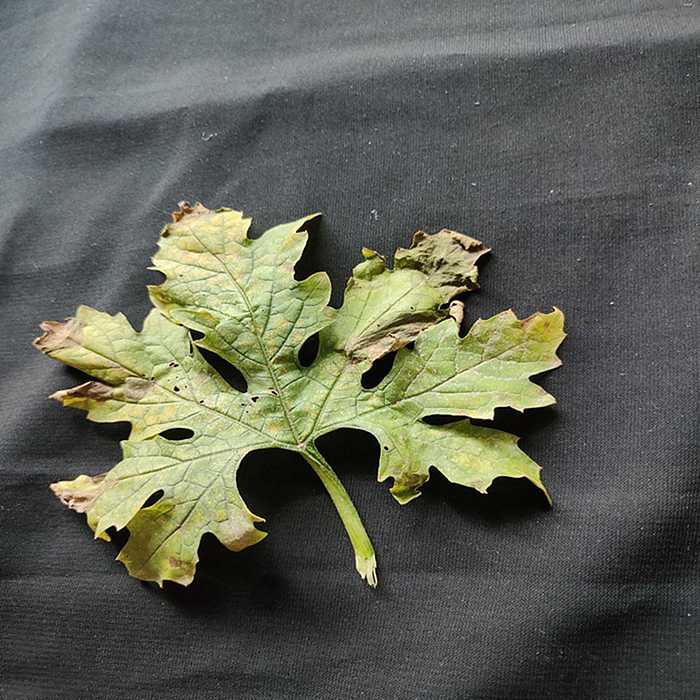
Plant: Bitter Gourd
Label: Mosaic virus